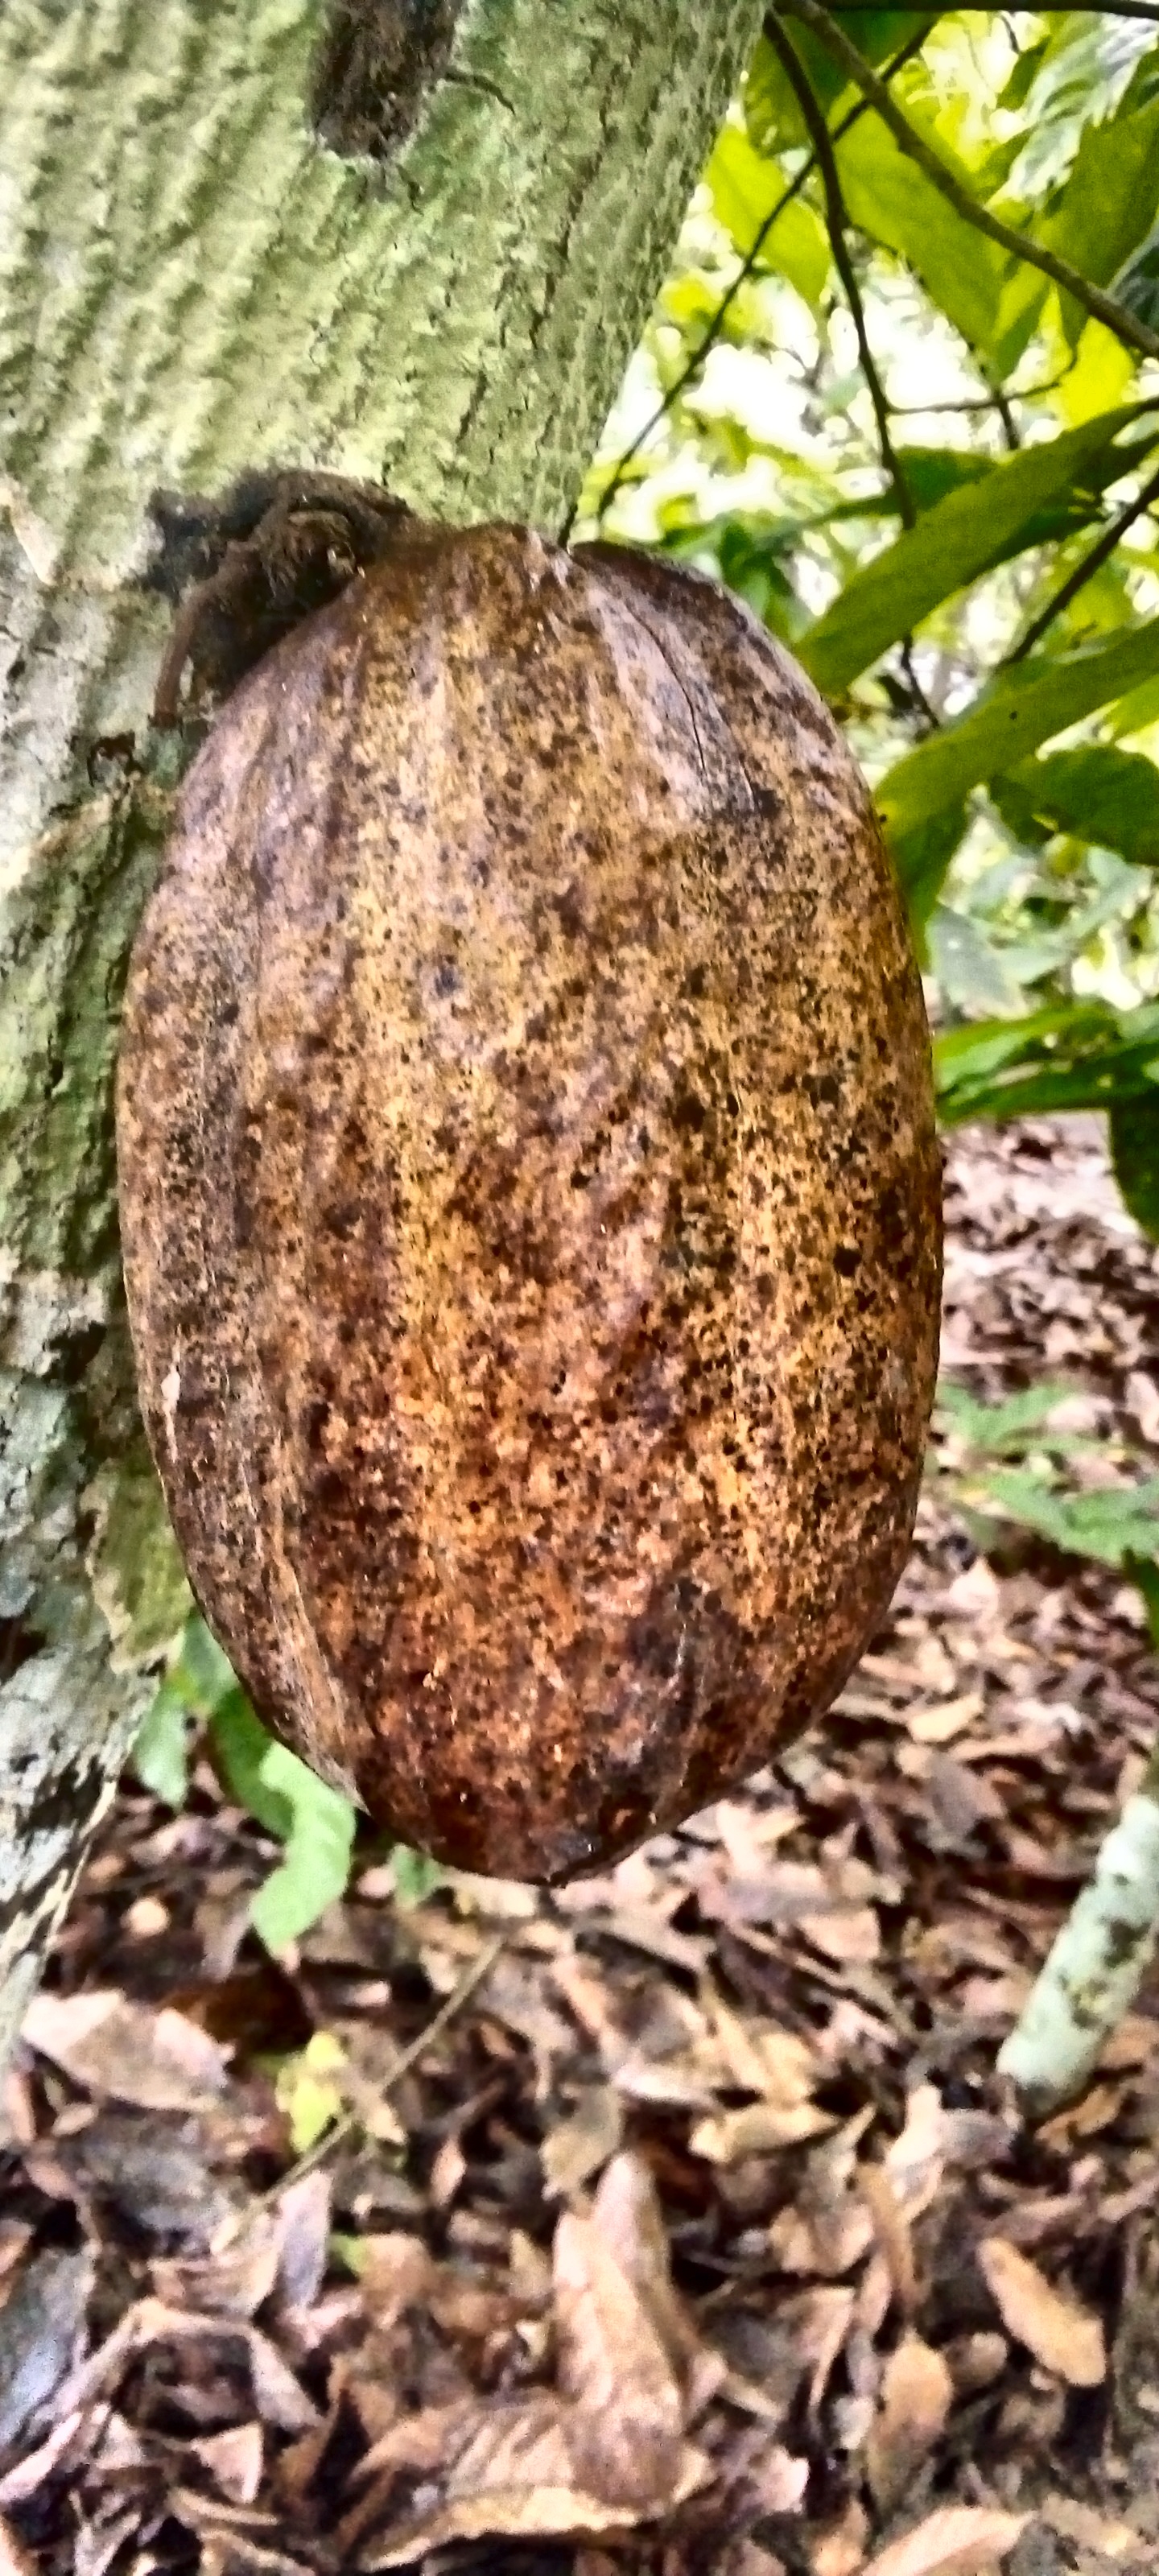
Maturity: mature
Variety: Amelonado